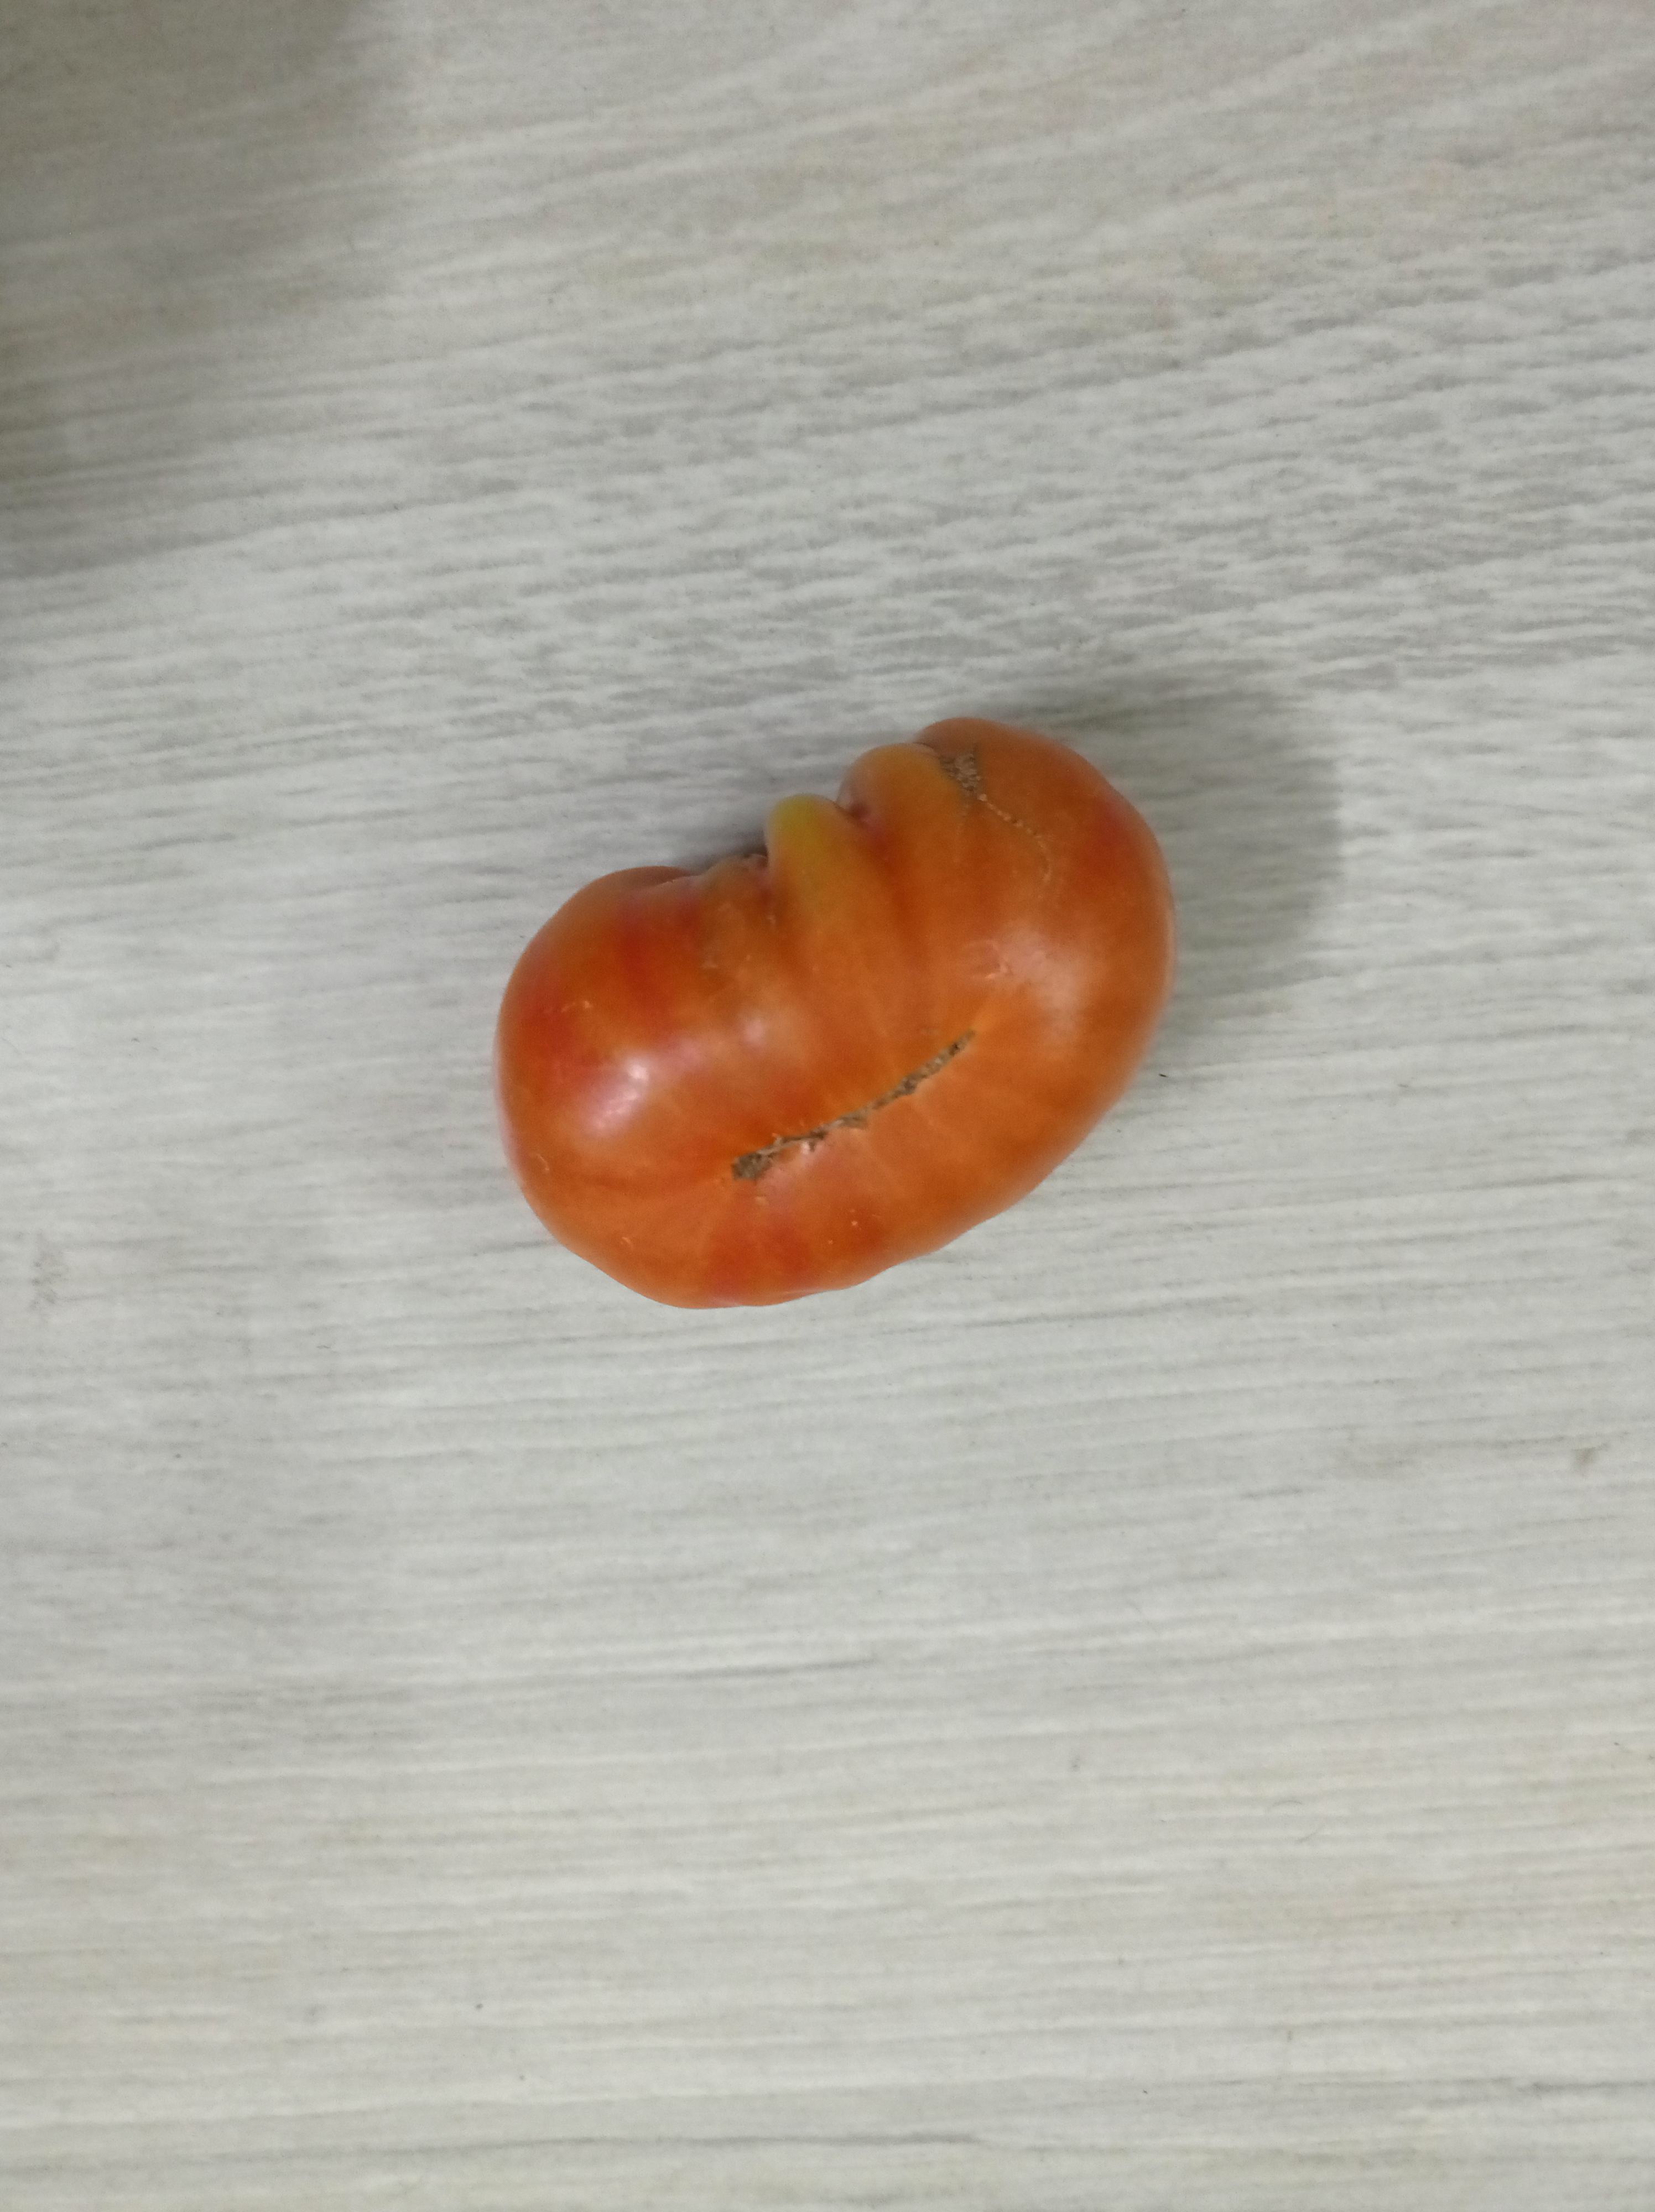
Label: Fresh